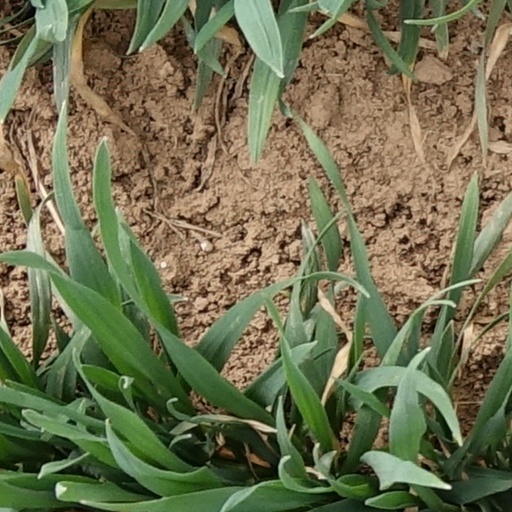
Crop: wheat